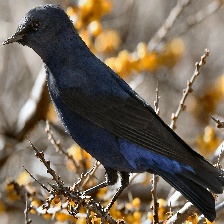
Species: GRANDALA
Scientific name: GRANDALA COELICOLOR